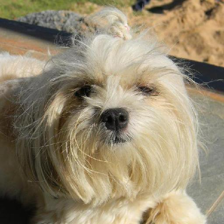
Label: animals